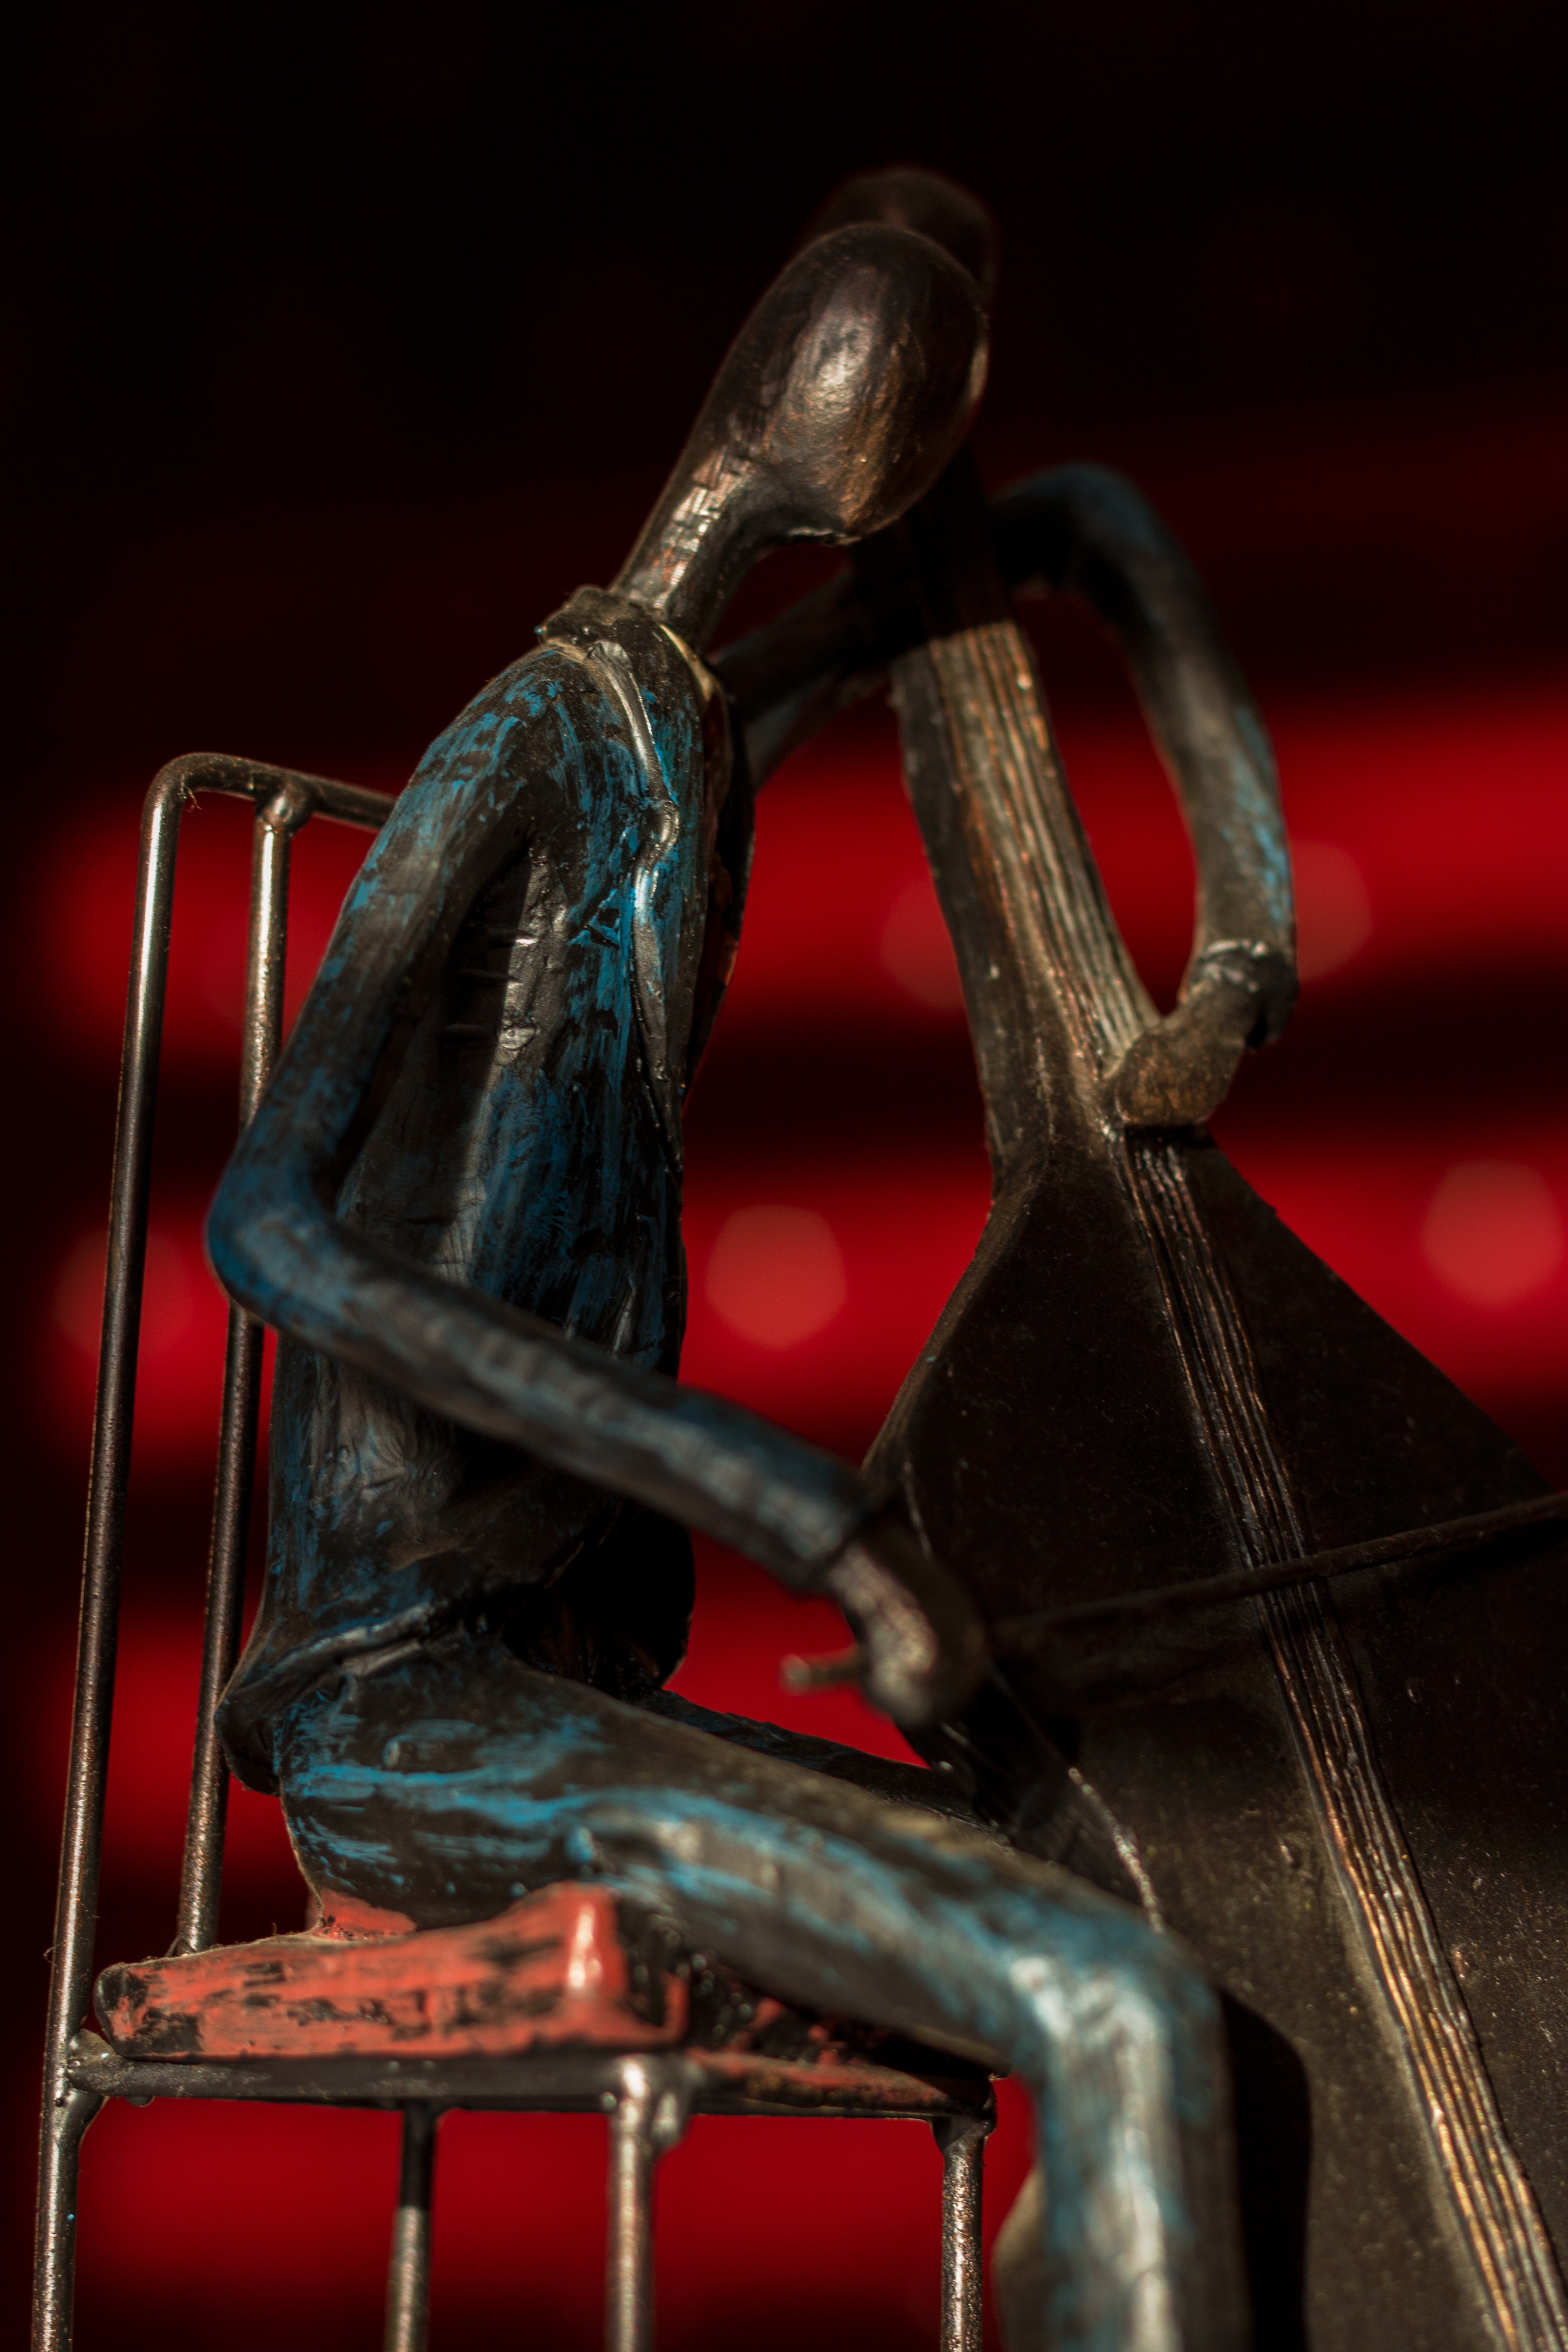
music, light, statue, sadness, red, musician, close, trinket, violin, drama, performance, prison, unhappy, violinist, only, daniel